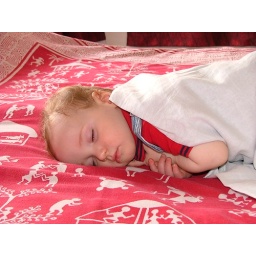
Baby in red shirt in red bed. Calcutta, India. 14.02.2004 / 09:59 hrs